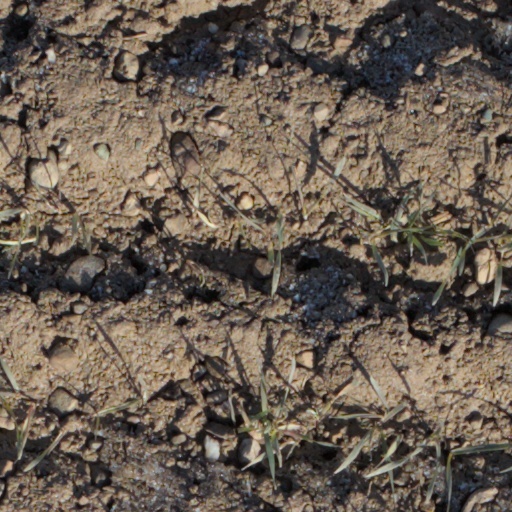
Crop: wheat